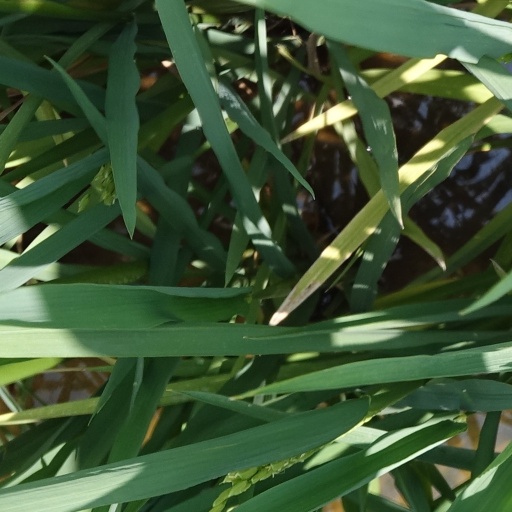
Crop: rice